Hanau epe

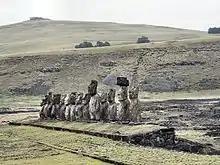
Ahu Tongariki, with mount Poike in the background: the beginning of the Poike ditch where the final battle is supposed to have taken place.

The Hanau epe (also, hanau eepe: supposed to mean "Long-ears") were a semi-legendary people who are said to have lived in Easter Island, where they came into conflict with another people known as the Hanau momoko or "short-ears". A decisive battle occurred which led to the defeat and extermination of the Hanau epe. According to the legend, these events are supposed to have happened at some point between the 16th and 18th centuries, probably in the late 17th century.